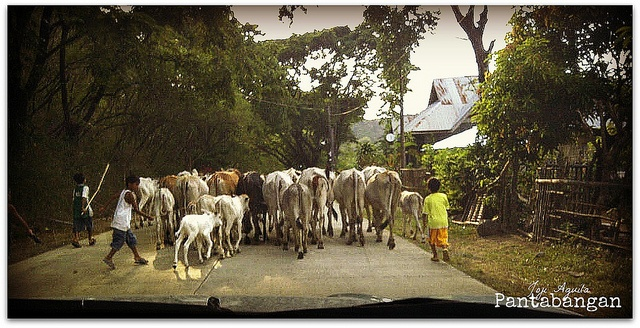
a bunch of cows are walking down the street
Several young boys leading a heard of cattle.
A group of boys are guiding a herd of cows down a road.
A group of people leading cows down a road.
A herd of cattle being guided down a street by several boys.